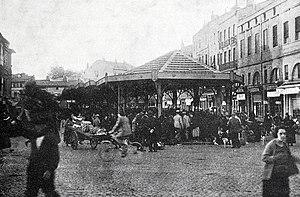
La place Arnaud-Bernard de Toulouse, en 1934.
La place Arnaud-Bernard est une place du centre-ville de Toulouse.